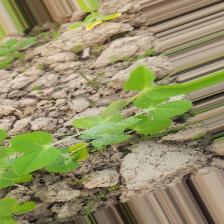
Label: Powdery Mildew